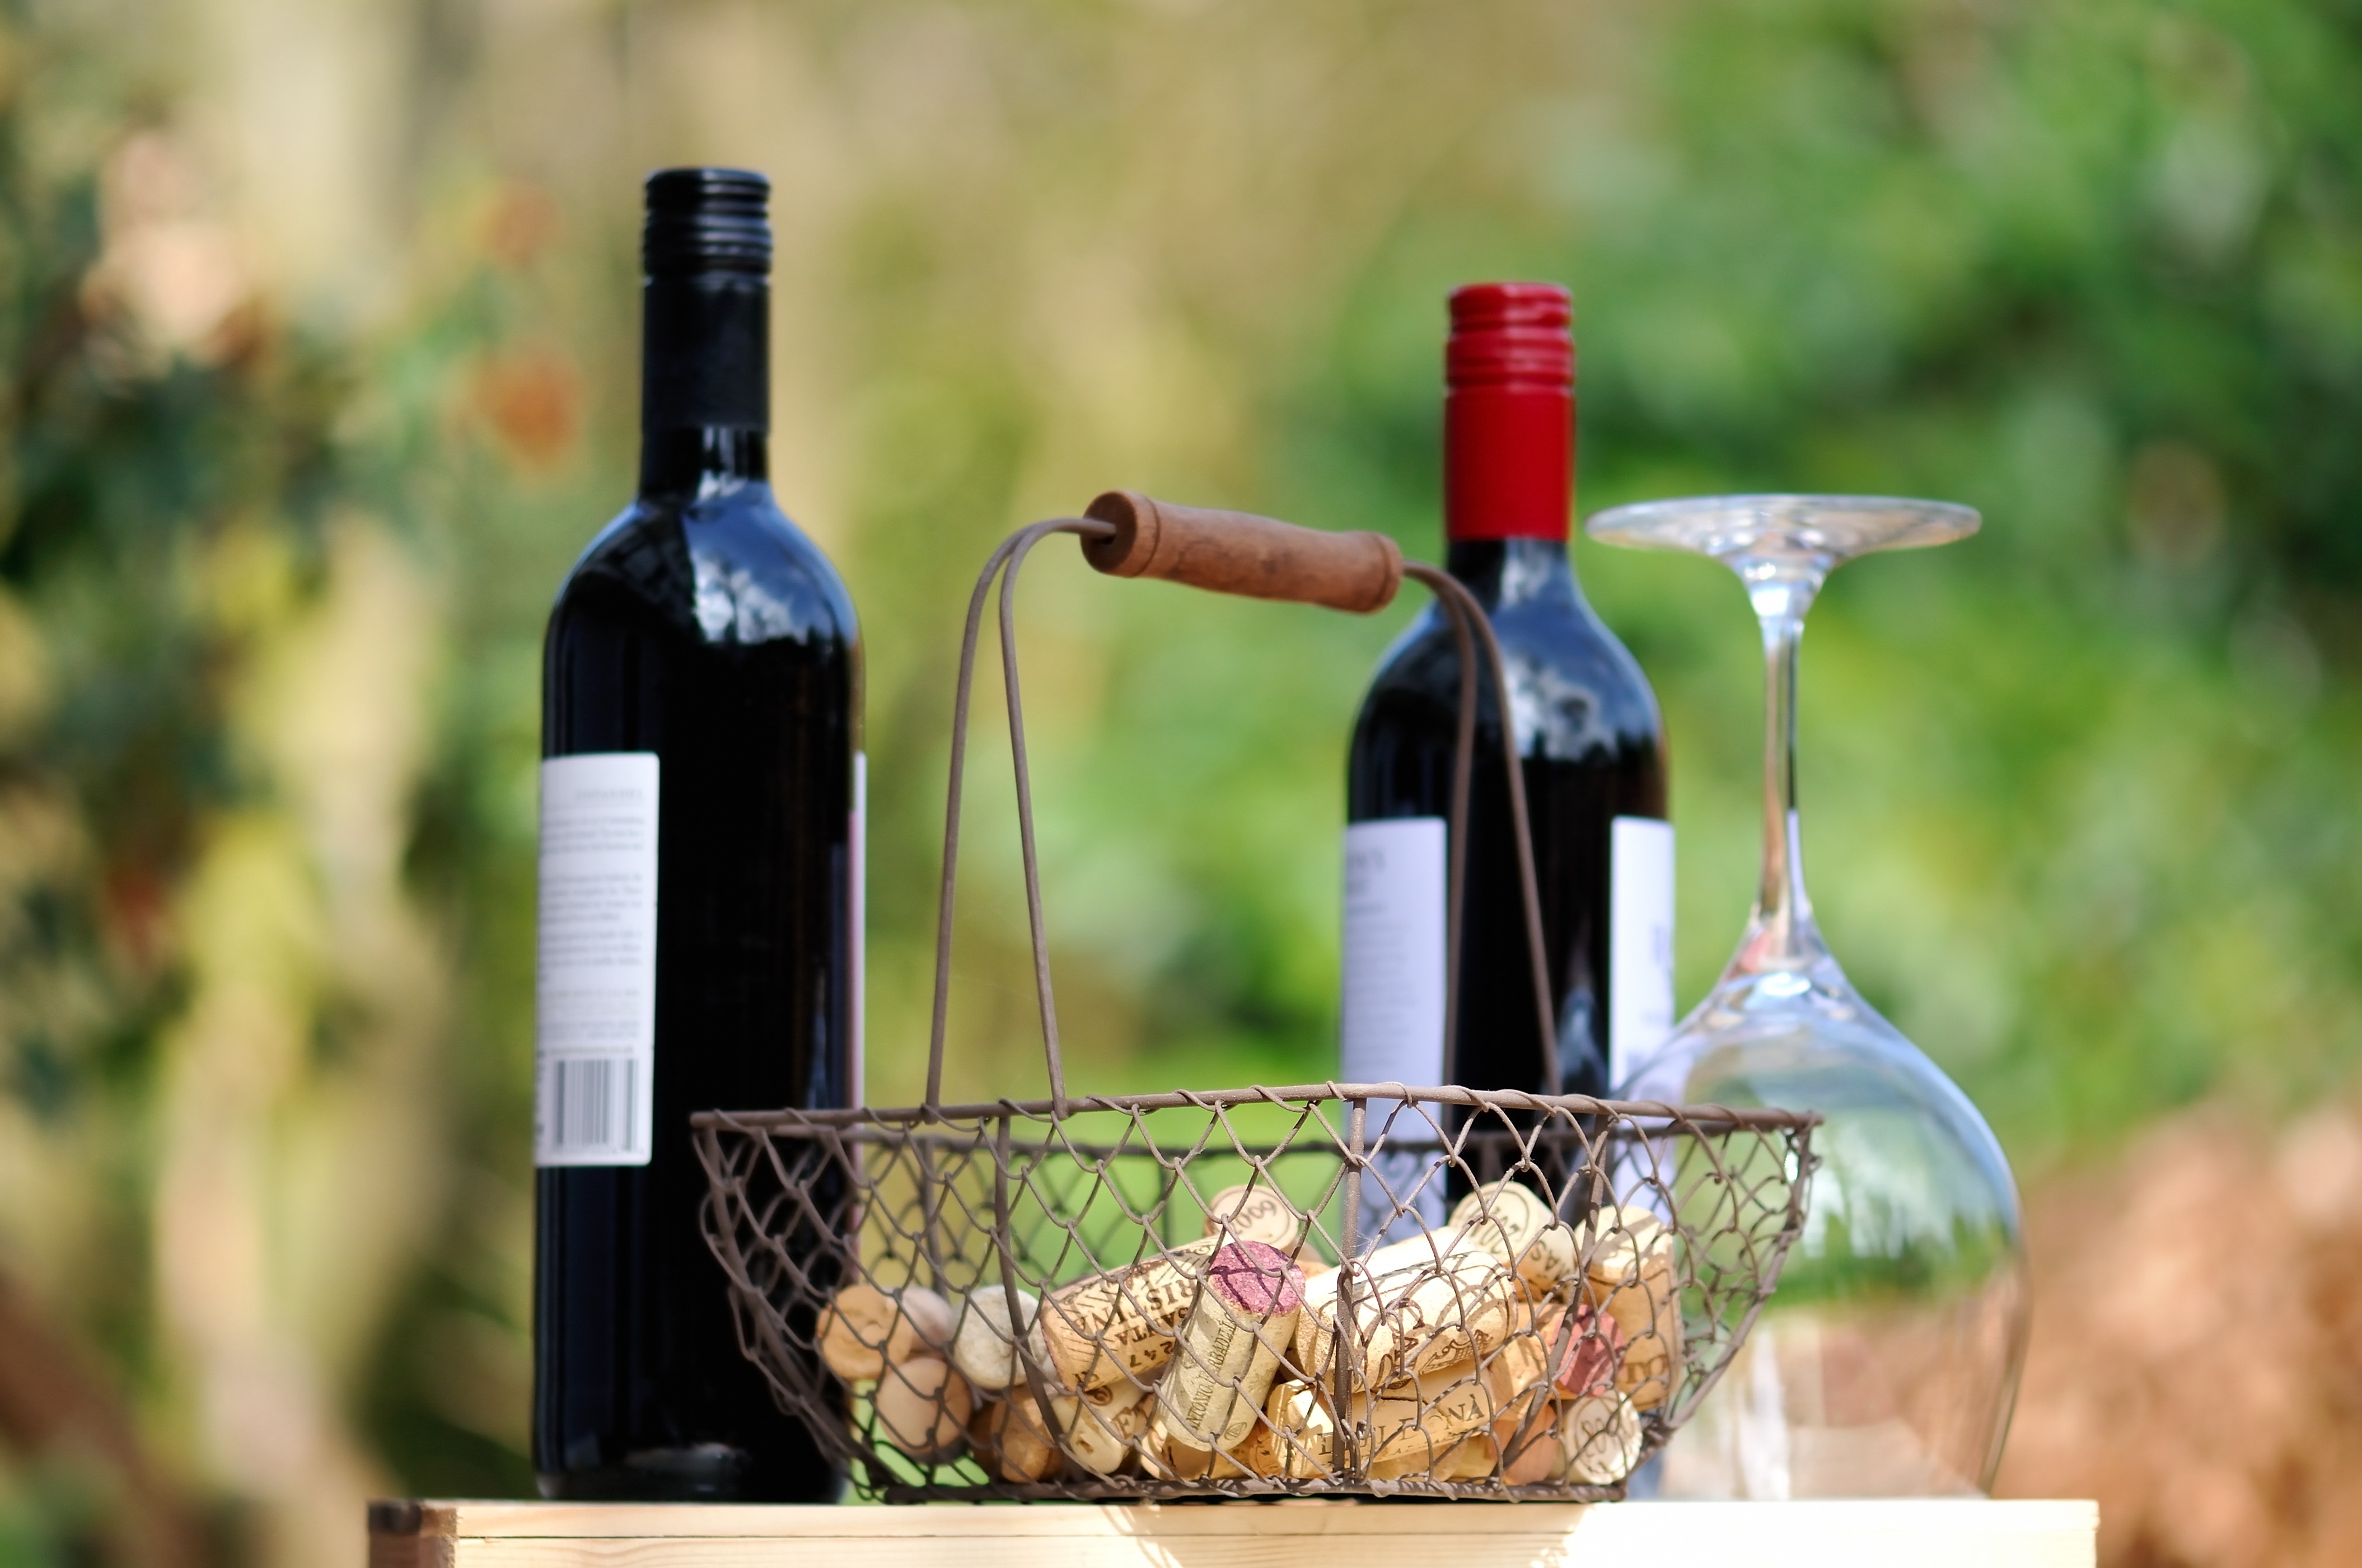
liquid, wine, glass, summer, red, drink, bottle, garden, red wine, delicious, alcohol, wine bottle, glass bottle, wine glass, alcoholic, cork, bottles, glasses, enjoy, benefit from, natural product, beverages, noble, wine corks, bottle corks, wine tasting, bottleneck, man made object, mulled wine, drinkware, mulled wine mug